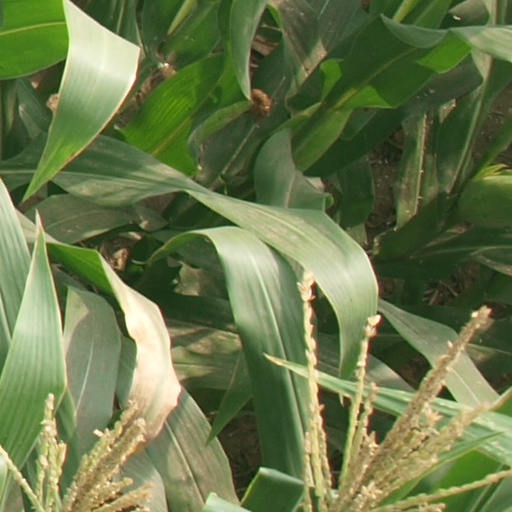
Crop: maize; corn